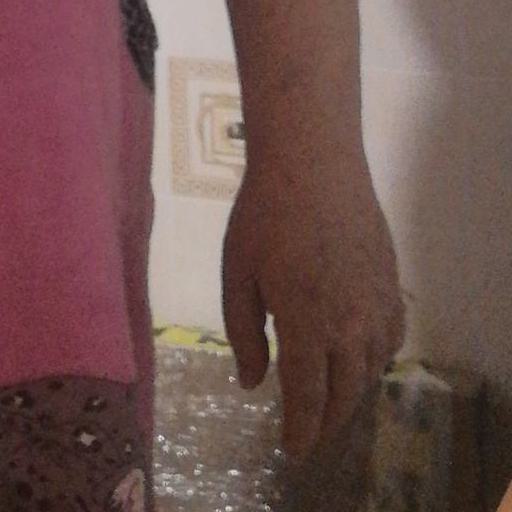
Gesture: no_gesture